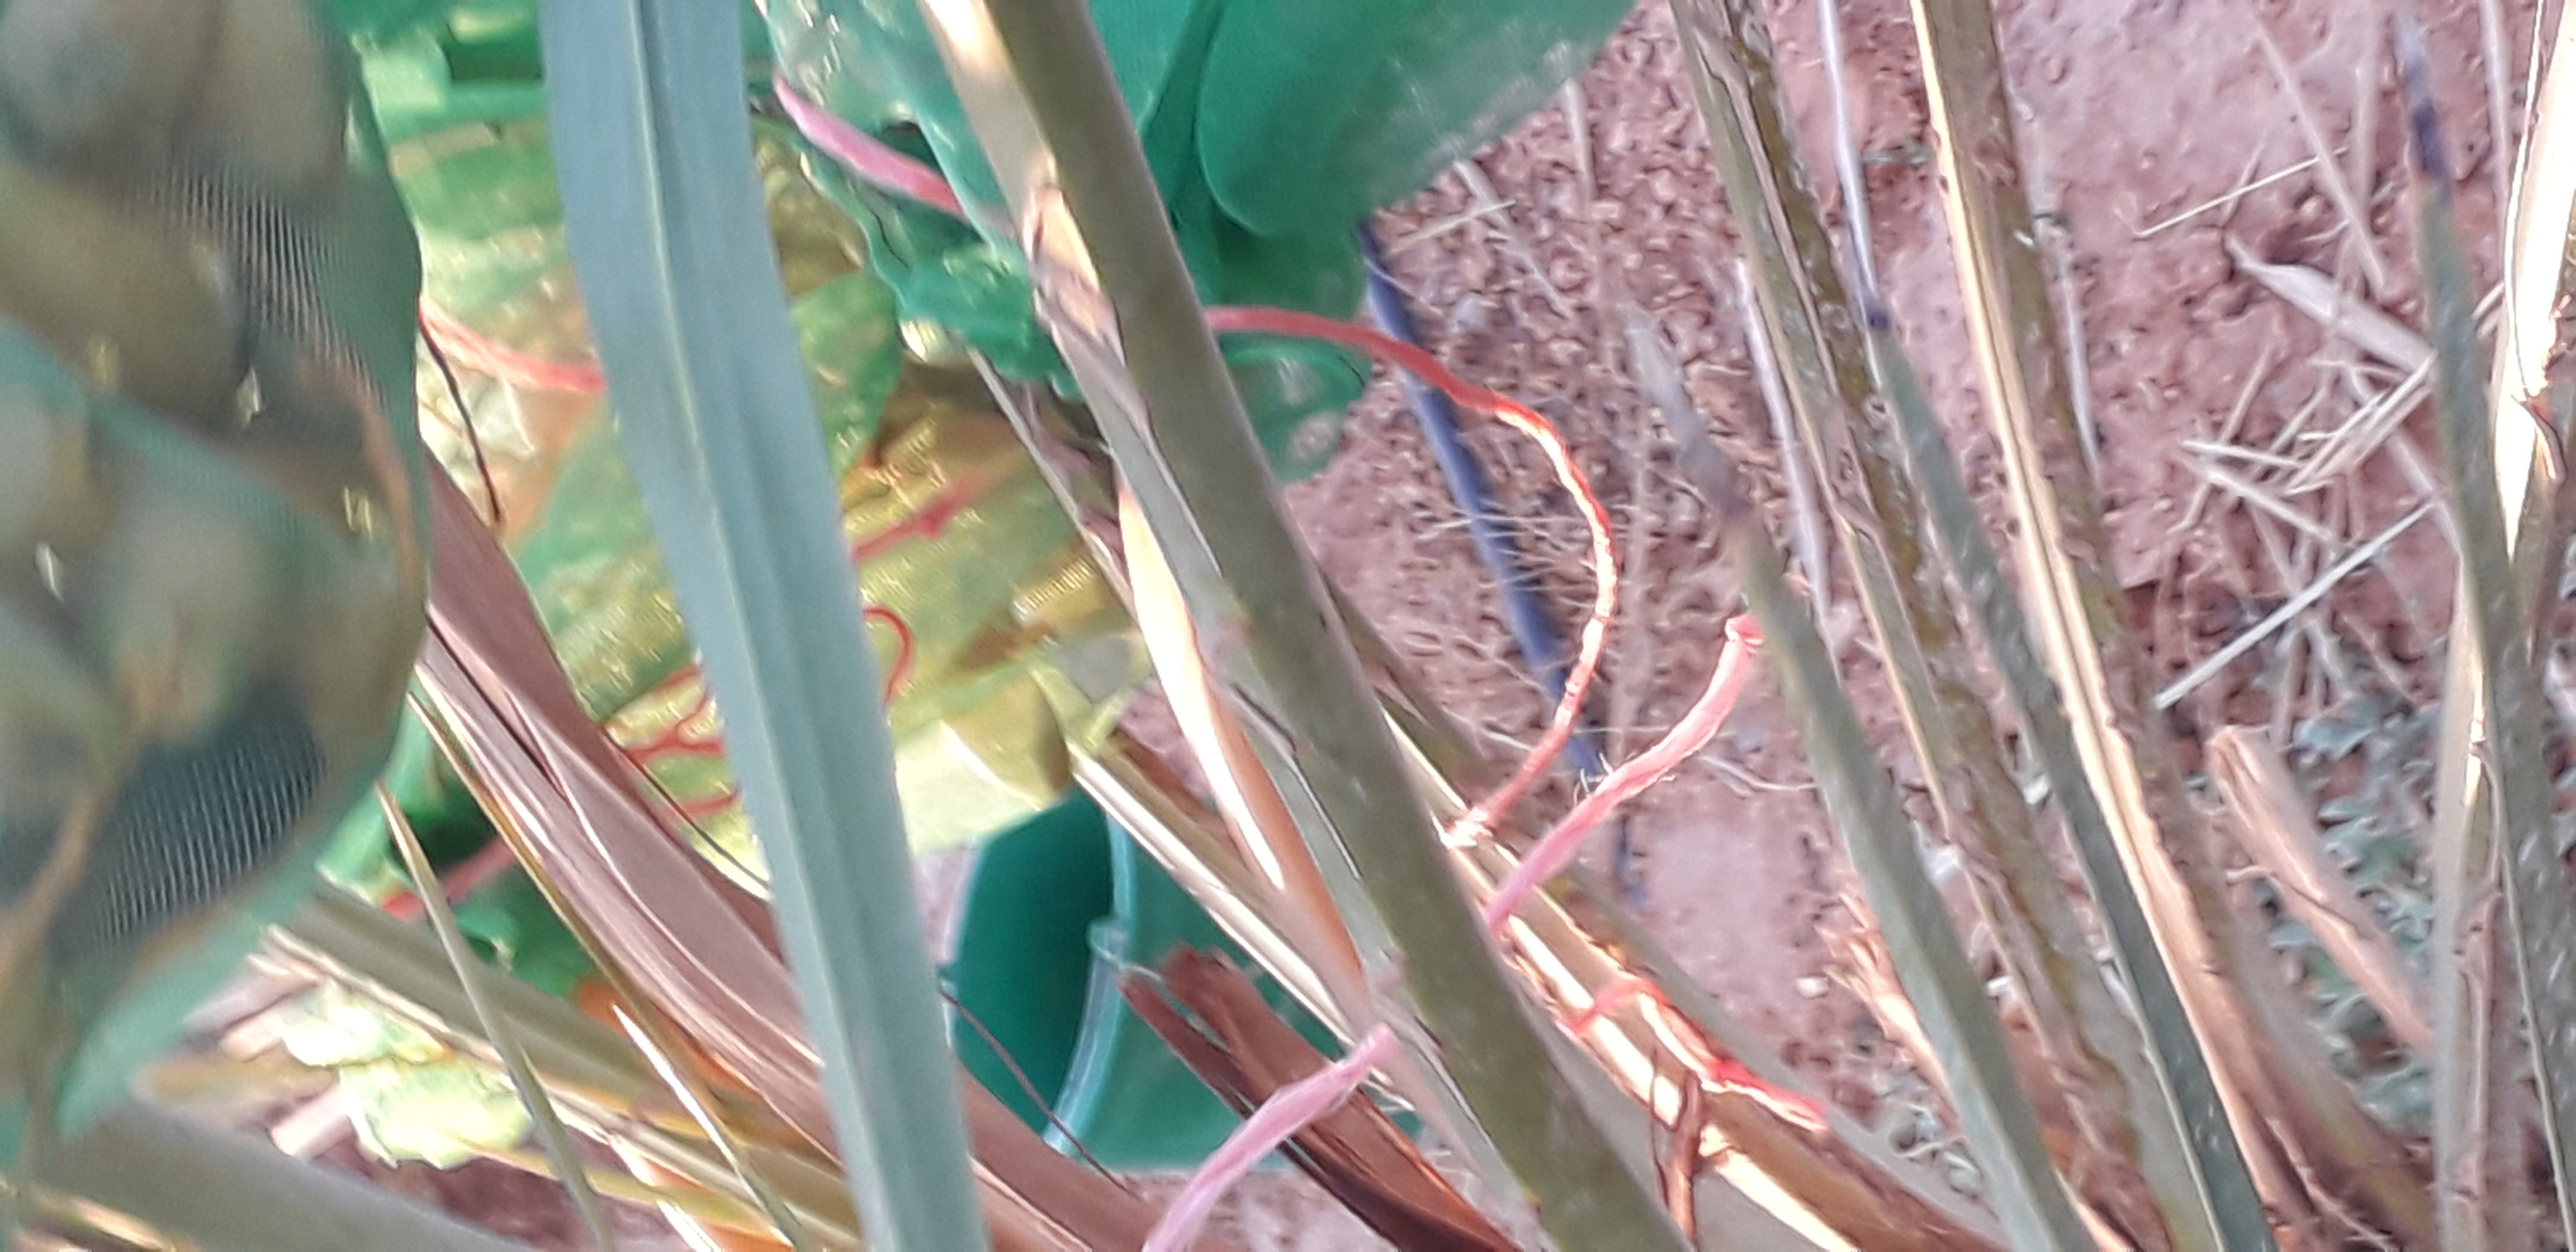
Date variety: Boumajhoul